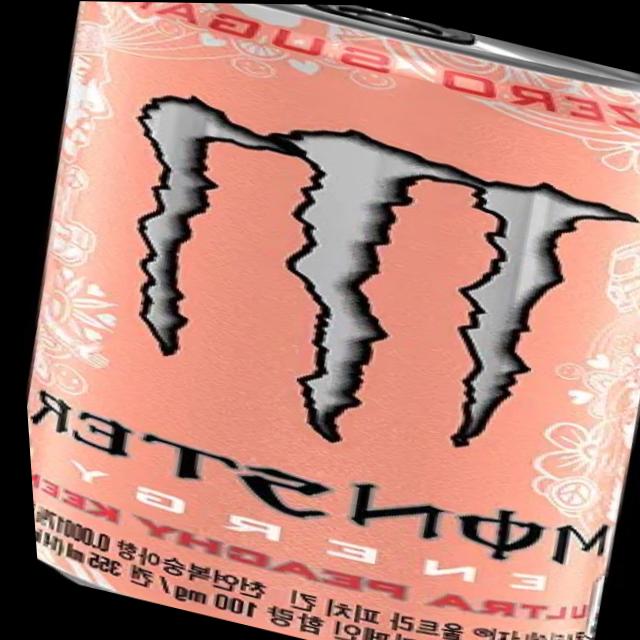
Label: cans